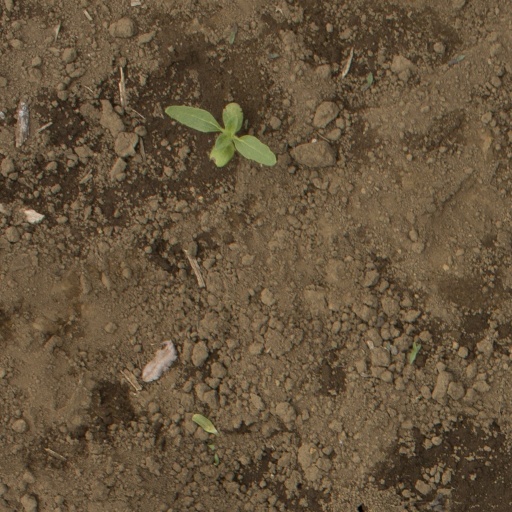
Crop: Jerusalem artichoke